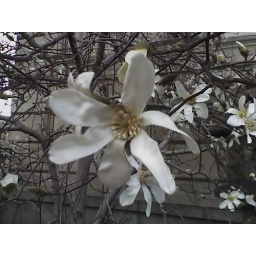
A flower from a tree in the Smithsonian gardens.